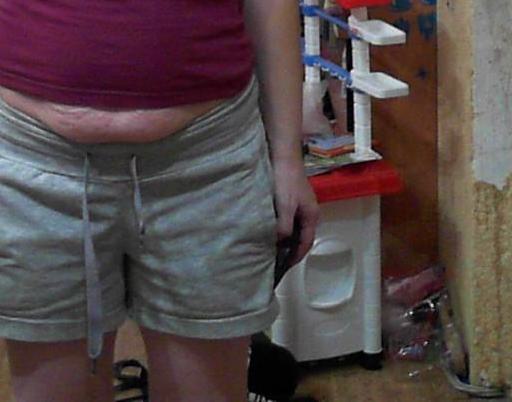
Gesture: no_gesture